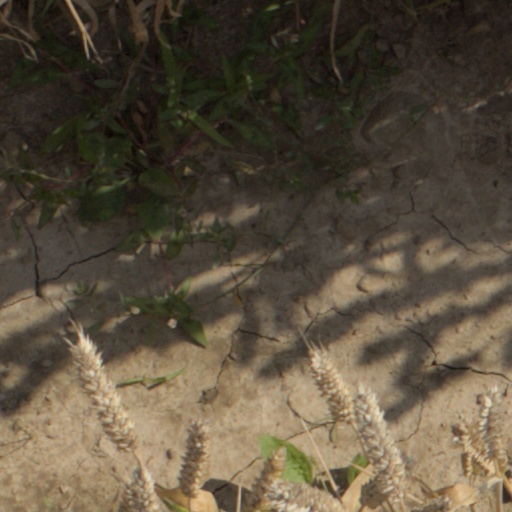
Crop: wheat